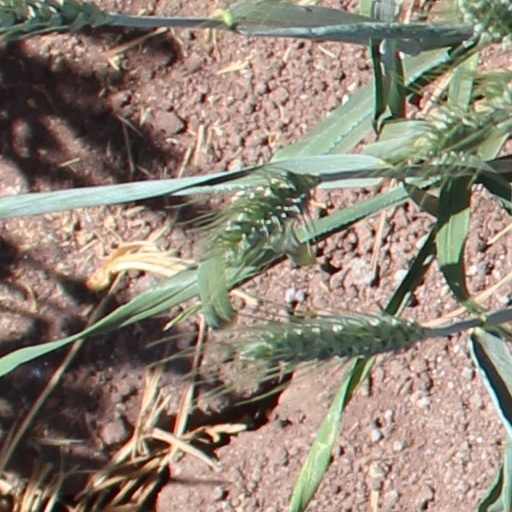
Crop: wheat